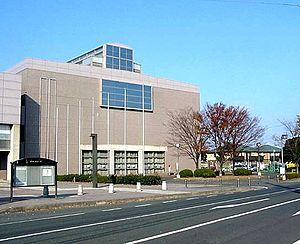
Le Championnat du monde de volley-ball féminin 2018 est la 18ᵉ édition du Championnat du monde féminin de volley-ball organisé par la Fédération internationale de volley-ball. Il se déroule au Japon du 29 septembre au 20 octobre 2018.
Le championnat du monde de basket-ball 2006 se déroulait au Japon du 19 août au 3 septembre 2006 et a vu la victoire de l'Espagne.
Le 16ᵉ Championnat du monde de volley-ball féminin 2010 s'est déroulé au Japon du 29 octobre au 14 novembre 2010.